Ladislaus Bortkiewicz

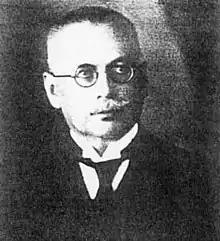

Ladislaus Josephovich Bortkiewicz (Russian Владислав Иосифович Борткевич, German "Ladislaus von Bortkiewicz" or "Ladislaus von Bortkewitsch") (7 August 1868 – 15 July 1931) was a Russian economist and statistician of Polish ancestry. He wrote a book showing how the Poisson distribution, a discrete probability distribution, can be useful in applied statistics, and he made contributions to mathematical economics. He lived most of his professional life in Germany, where he taught at Strassburg University (Privatdozent, 1895–1897) and Berlin University (1901–1931).